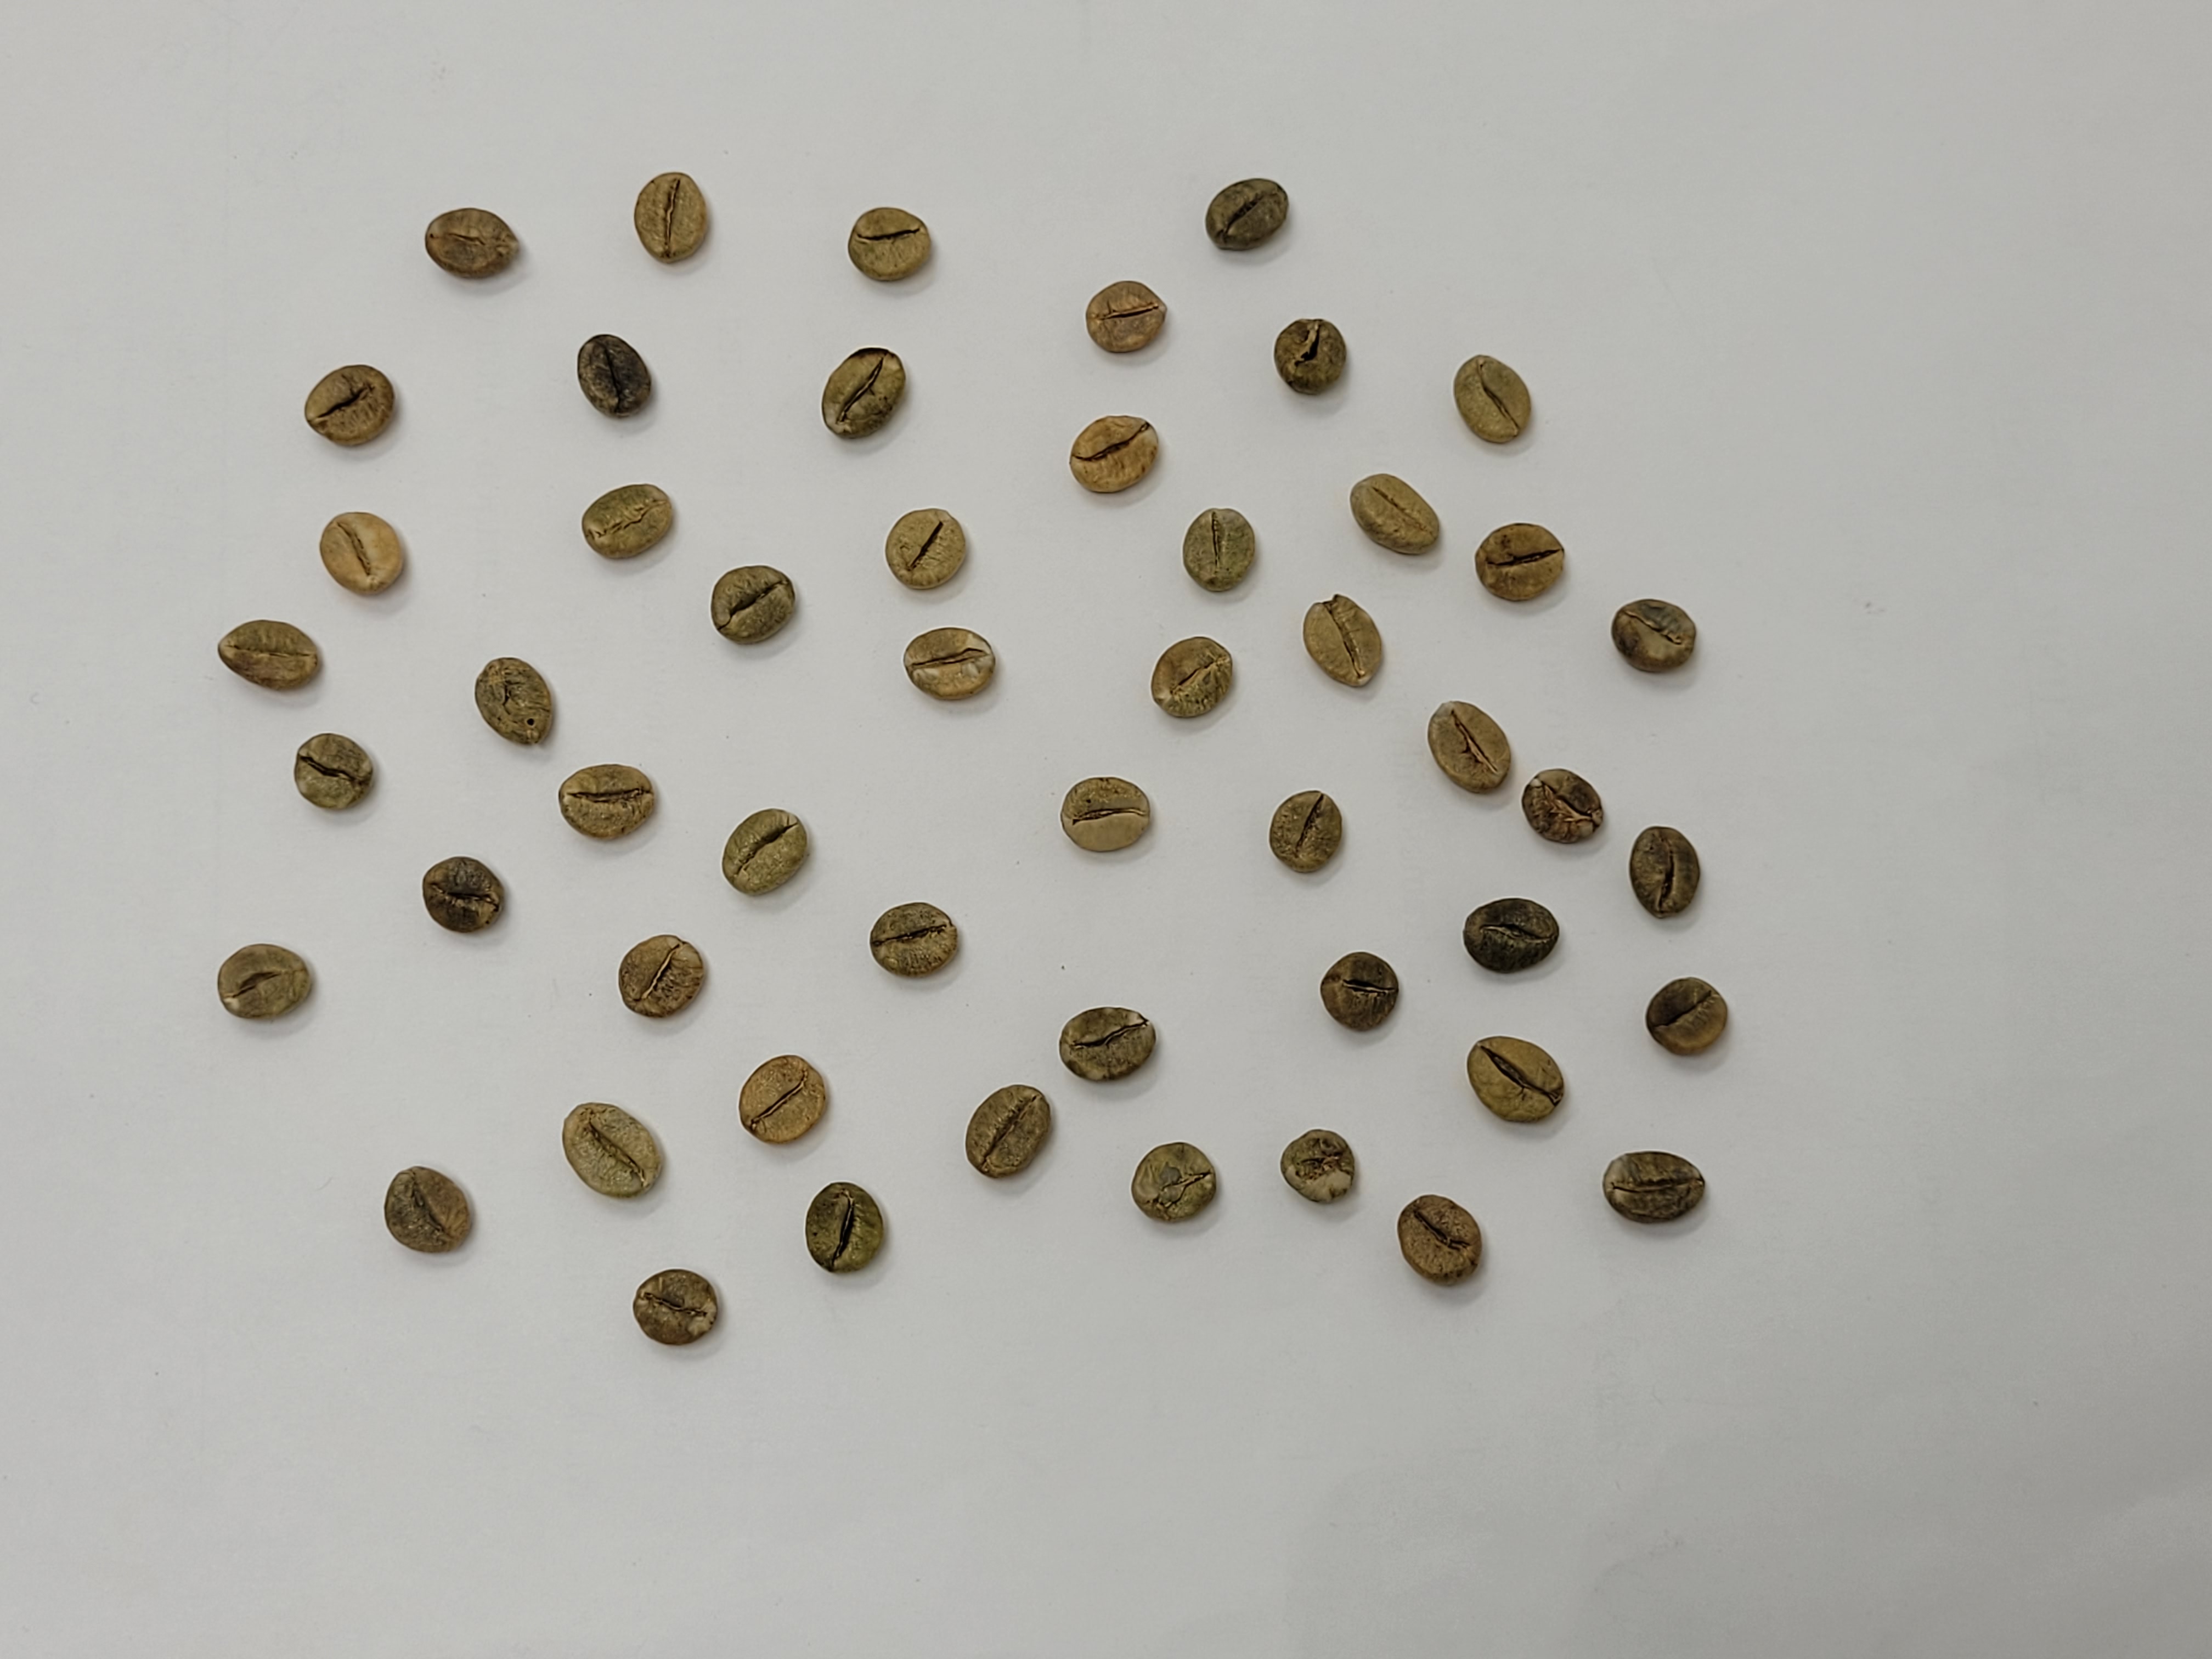
Coffee bean quality grade: AA